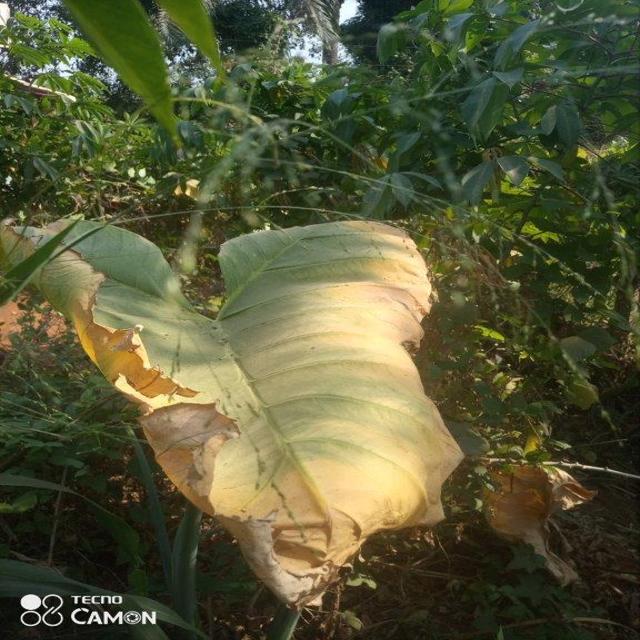
Label: Late_Blight